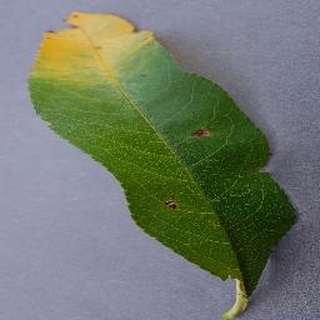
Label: peach_bacterial_spot